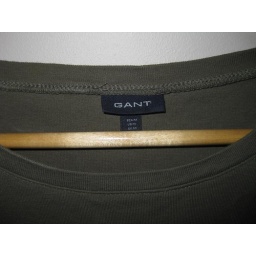
GANT Cotton street shirt in cotton, biege and olive green. Detail stitching.used 5 timesSize Medium30 sek; +shipping